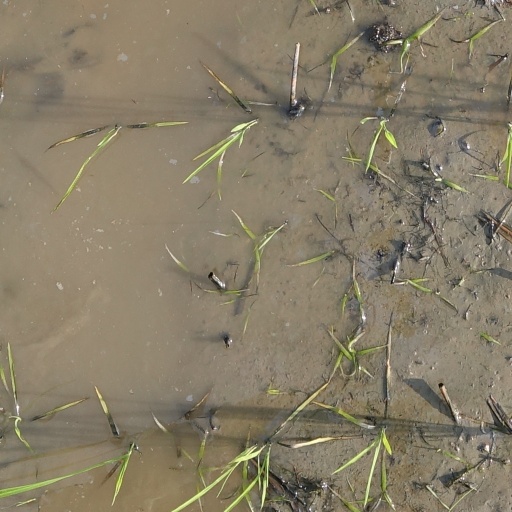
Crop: rice